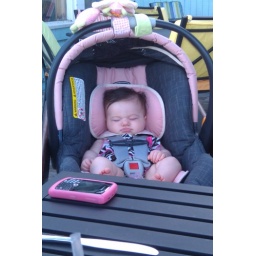
Sleeping in her car seat